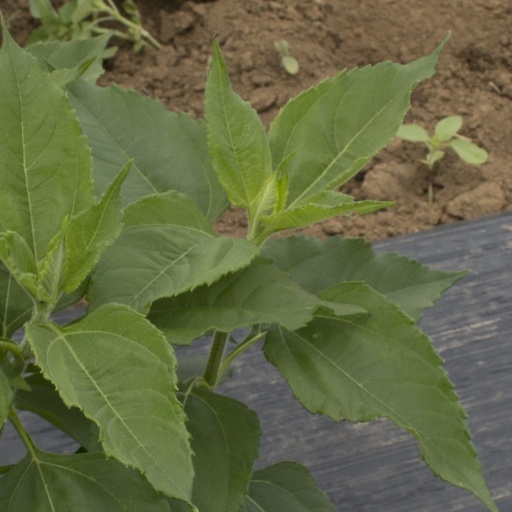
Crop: Jerusalem artichoke